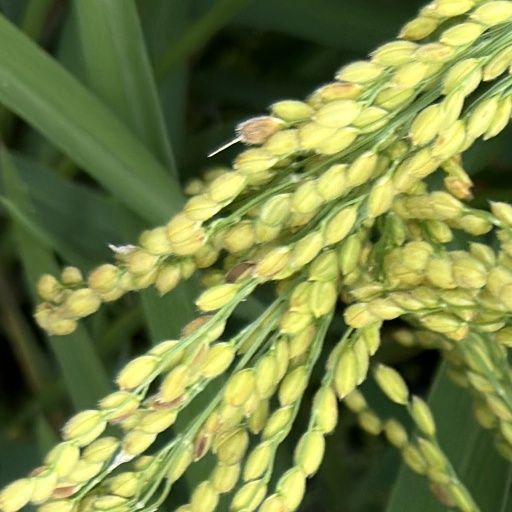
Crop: rice